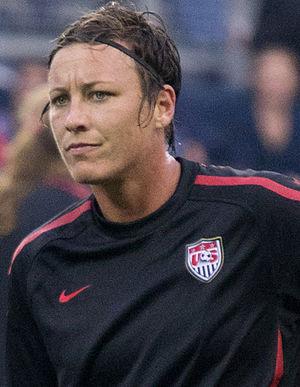
Le FIFA Ballon d'or 2012 est un trophée récompensant le meilleur footballeur du monde au cours de l'année civile 2012. La 57ᵉ remise du trophée du Ballon d'or depuis 1956 se déroule selon la nouvelle formule puisque c'est le troisième « FIFA Ballon d'Or ».